List of edge cities

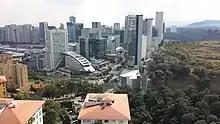
Santa Fe, Mexico City

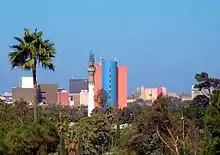
Zona Río, largest commercial area in Tijuana, master-planned in the 1980s

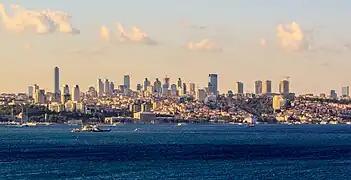
Levent skyline seen from the Bosphorus

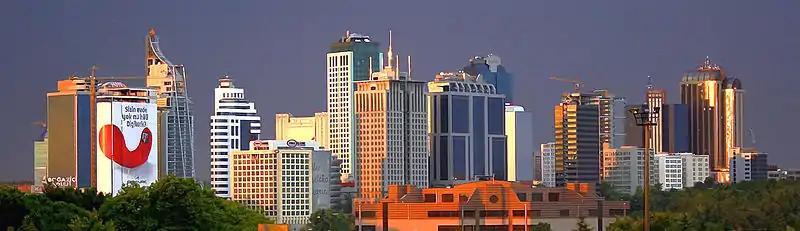
Maslak skyline (2007)

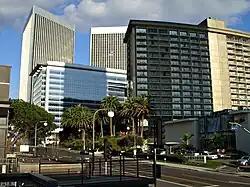
Century City, Los Angeles

The historic city center is in Fatih and contains historic sites, the Grand Bazaar and adjacent wholesale/retail districts, but is not a modern "central business district" in that it does not have modern retail formats, dense residential and hotel towers, etc. These can be found in the following edge cities with concentrations of office space, malls, residential towers, entertainment and educational facilities, hospitals, etc.: